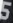
Number: 5